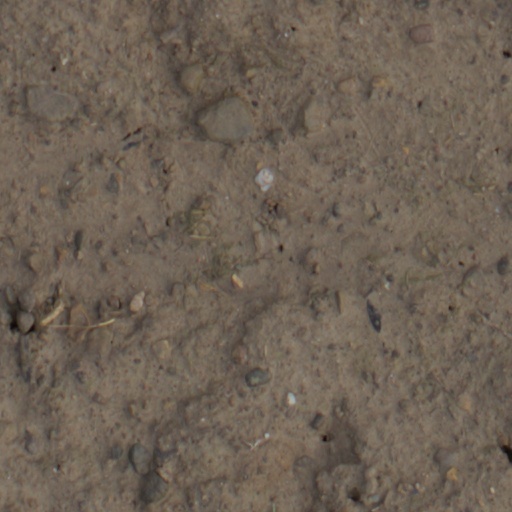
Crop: wheat